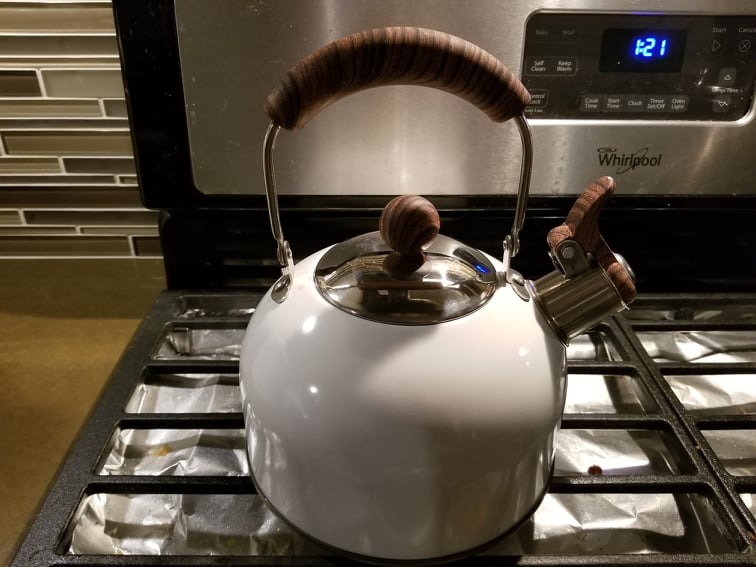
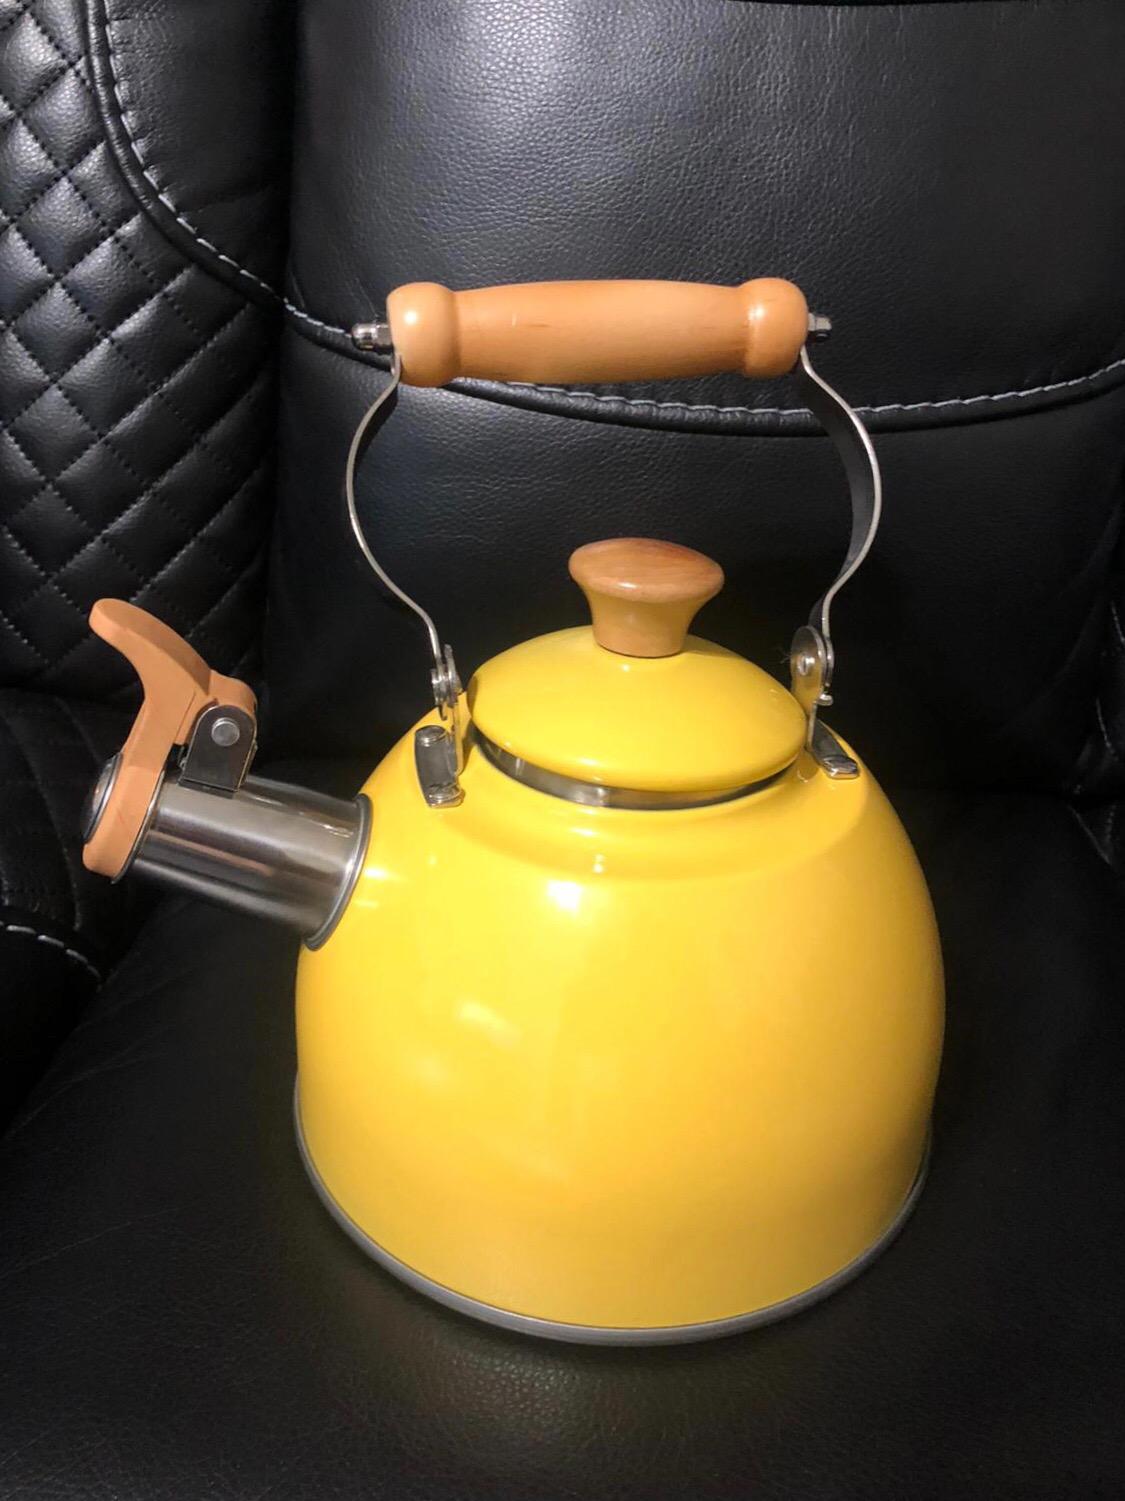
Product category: items_kettle
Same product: no